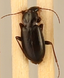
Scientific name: Calathus advena
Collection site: Rocky Mountains NEON (RMNP), plot RMNP_014